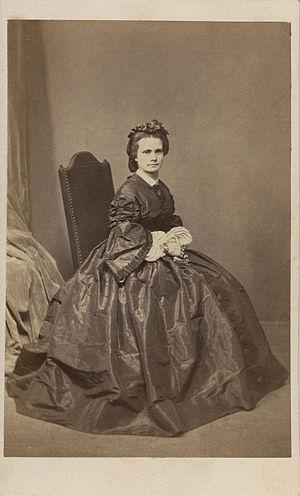
Henrietta Augusta Dugdale, née Worrell est une activiste féministe australienne dont le combat fera progresser les droits des femmes en Australie. Elle est également la fondatrice de la première société de suffrage féminin de son pays.